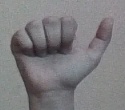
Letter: dhad